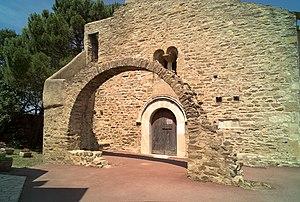
Entrée, Église Sainte-Marie de La Cluse Haute, Les Cluses (Pyrénées-Orientales, Languedoc-Roussillon, France) Català: Entrada, Església Santa Maria de La Clusa Alta, Les Cluses (Pirineus Orientals, Llenguadoc-Rosselló, França) Español: Entrada, Iglesia Santa Maria de La Cluse Haute, Les Cluses (Pirineos Orientales, Languedoc-Rosellón, Francia) This building is classé au titre des Monuments Historiques. It is indexed in the Base Mérimée, a database of architectural heritage maintained by the French Ministry of Culture,